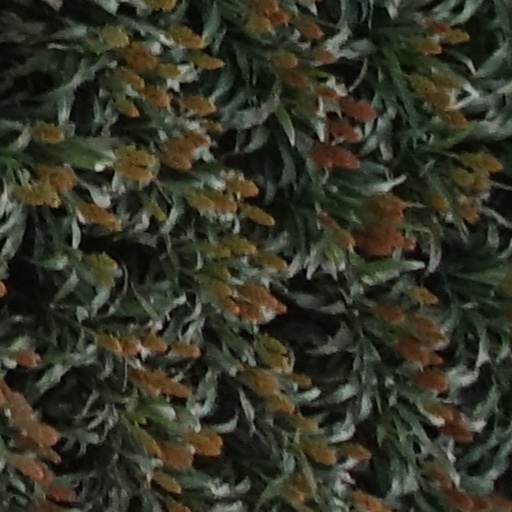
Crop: sorghum